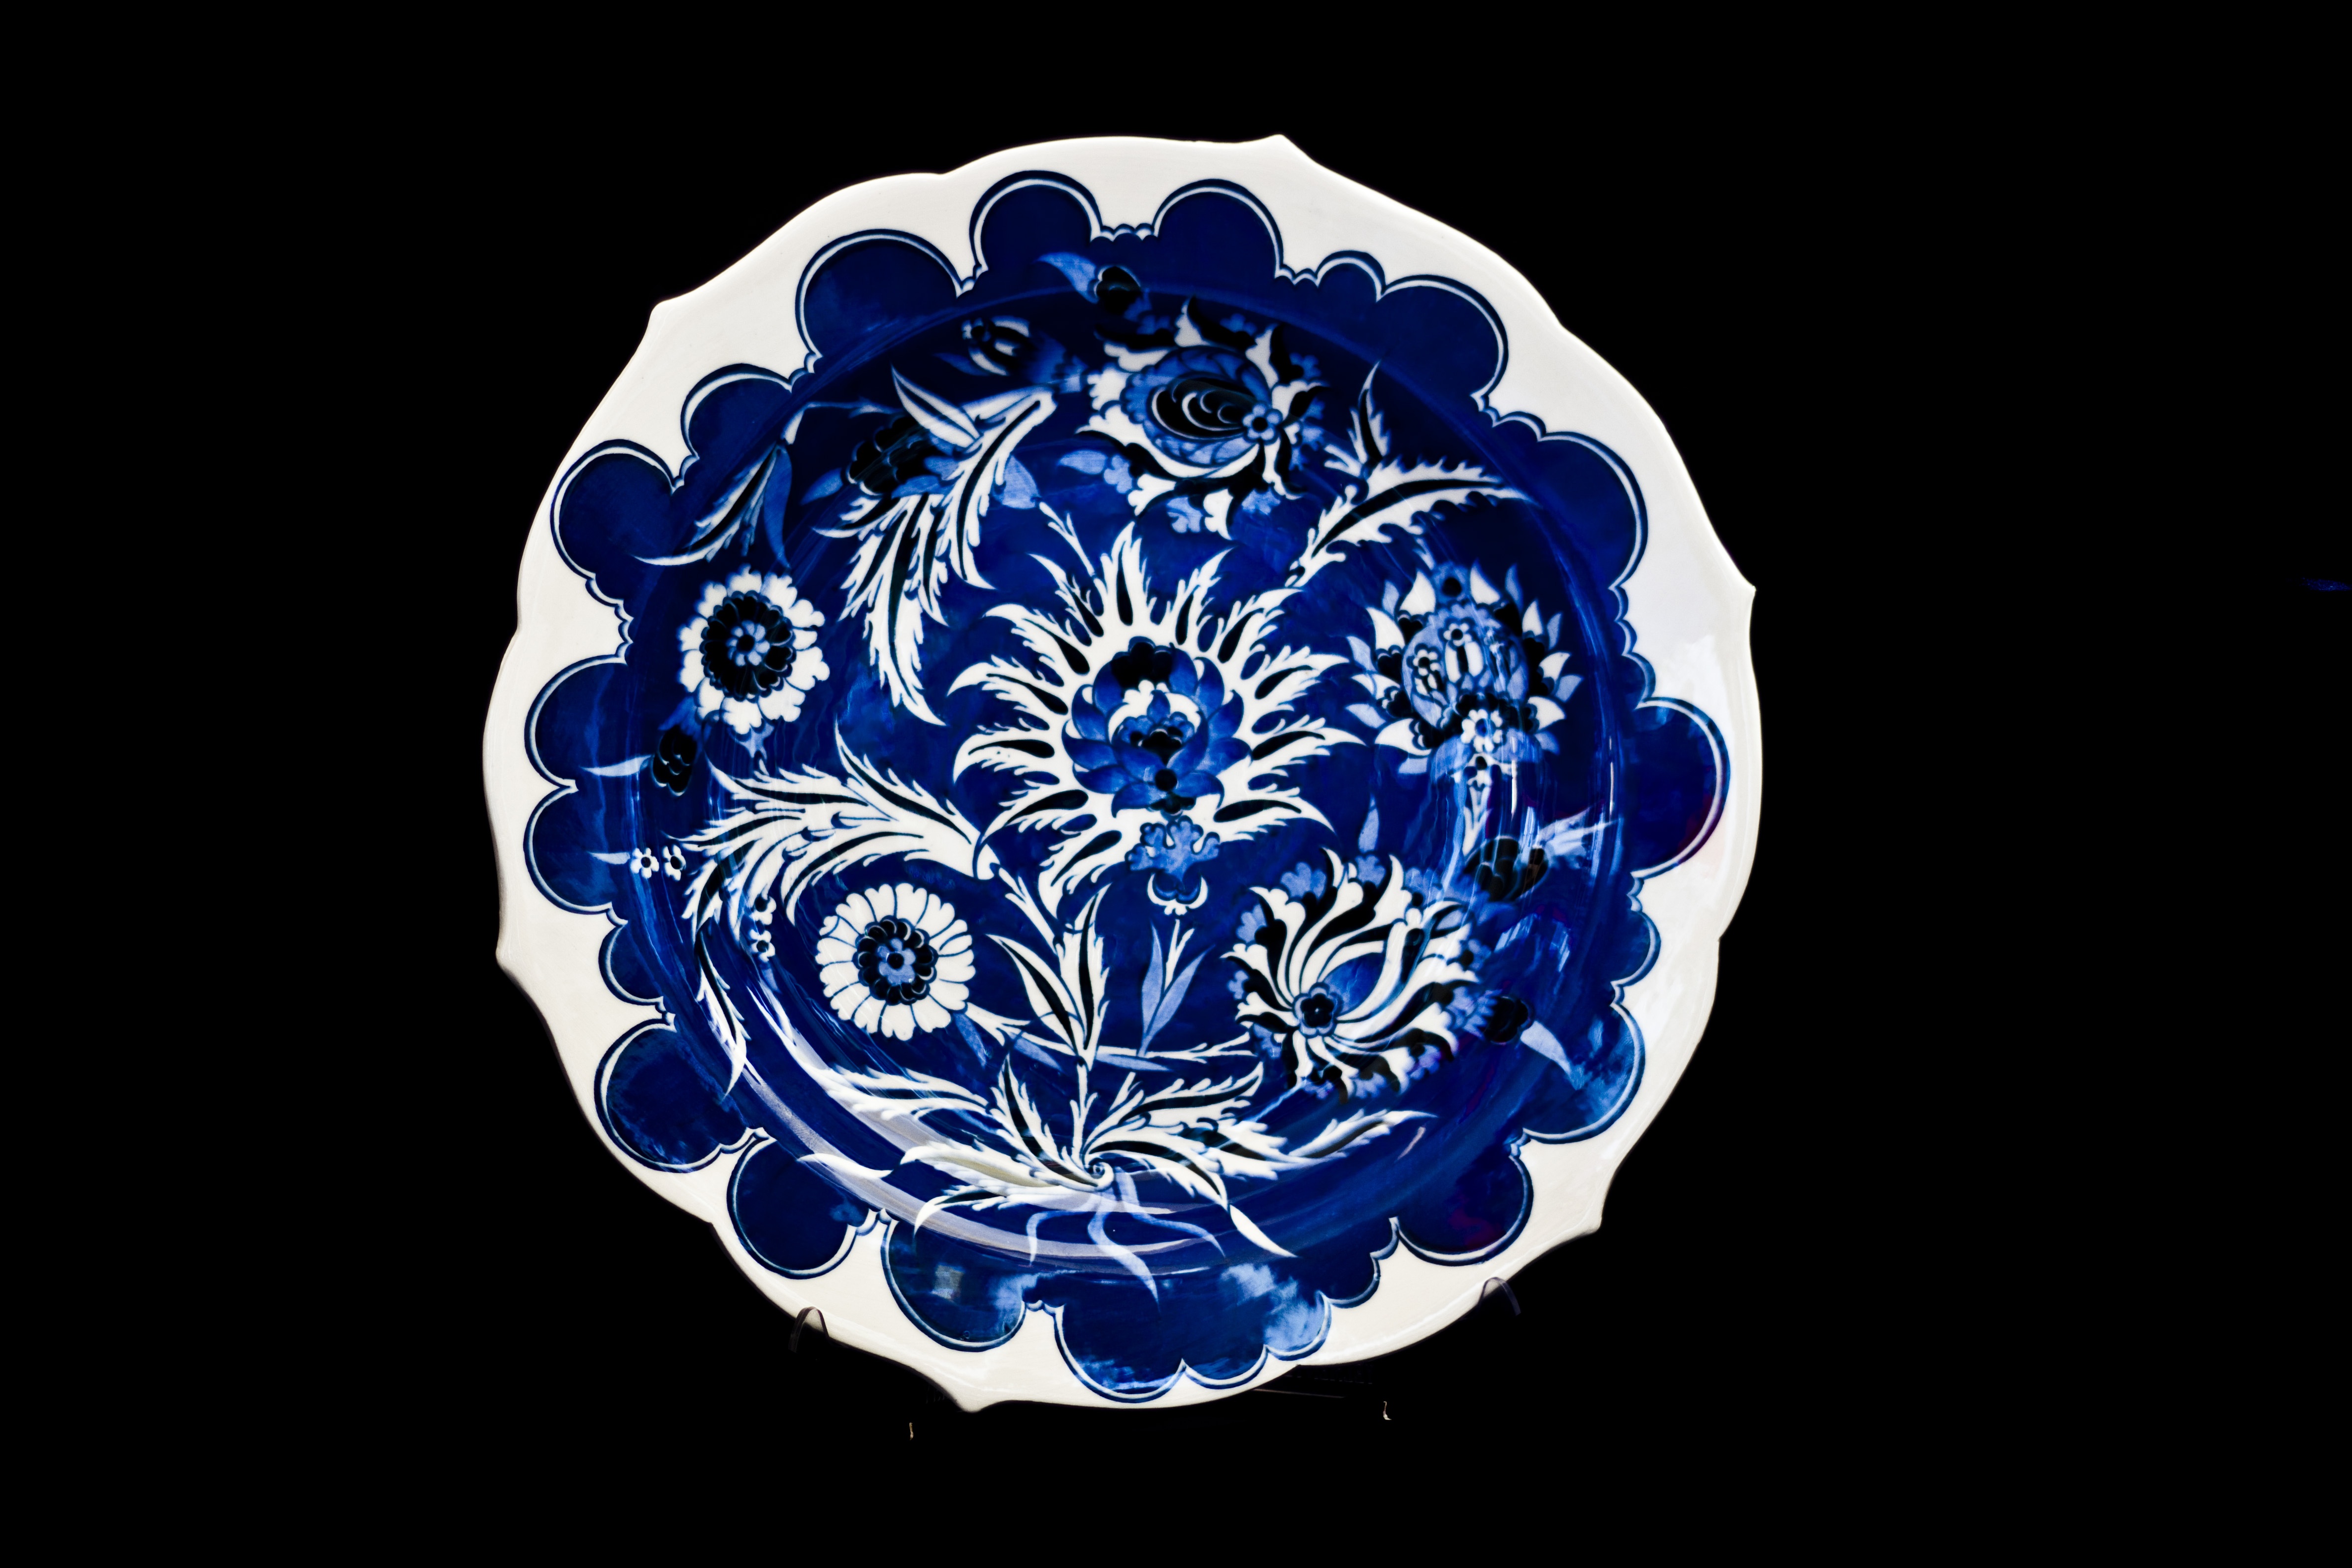
flower, pattern, ceramic, plate, tile, blue, circle, turkey, porcelain, handicrafts, increased, dishware, cobalt blue, blue and white porcelain, atalay melahat glow, hare tile